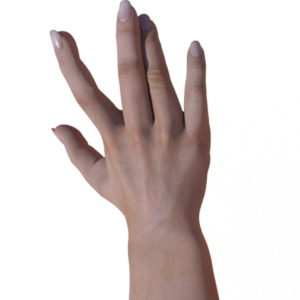
Label: paper